Glenn Saxson

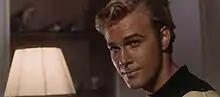
Glenn Saxon in "Kriminal"

Roel Bos, better known by his stage name Glenn Saxson, is a Dutch actor and film producer. Bos moved to Italy in 1964 and starred in several Western films as well as the lead in the superhero film "Kriminal" and its sequel "Il marchio di Kriminal". Following these roles he continued acting in Italian and German productions until the late 1960s. He began work in the 1970s as a producer as he had "more artistic ideas in mind", and worked with director Sergio Nasca, producing his films "The Profiteer" and "Vergine e di nome Maria".